High Point University

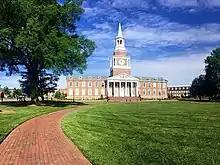
Roberts Hall at High Point University

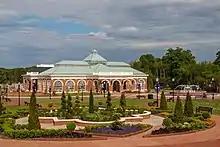
Caine Conservatory

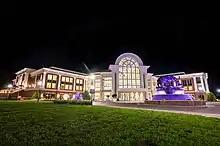
Nido and Mariana Qubein Arena and Conference Center

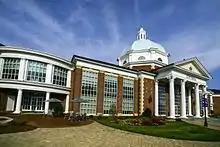
Cottrell Hall at High Point University

In the mid-19th century, the Methodist Protestant Church, which is now part of the United Methodist Church, became active in educational pursuits in North Carolina, and at the 1852 state annual convention in Fayetteville, Yadkin College was founded in northern Davidson County. Following the Civil War, the Yadkin College fell into financial difficulty, and had by the 1890s become a preparatory high school. In 1921, after some years of consideration, the statewide governing body of the Methodist Protestant Church voted to establish a new college. Shortly afterward, the church accepted an offer from the citizens of High Point to contribute of land and $100,000 to the project, placing the new school in the city of High Point. The Georgian-style campus, featuring some architectural elements of Colonial Revivalism, was designed by R. E. Mitchell of Washington, D.C., with assistance from Herbert B. Hunter of High Point.The school was founded in 1924 as High Point College, a joint venture between the Methodist Protestant Church and the citizens of High Point, and officially opened on September 14, 1924. When the college opened, the campus consisted of three buildings, attended by nine faculty members, with a student enrollment of 122. The same year, Yadkin College closed its doors, and its assets including its library and bell were transferred to High Point College.